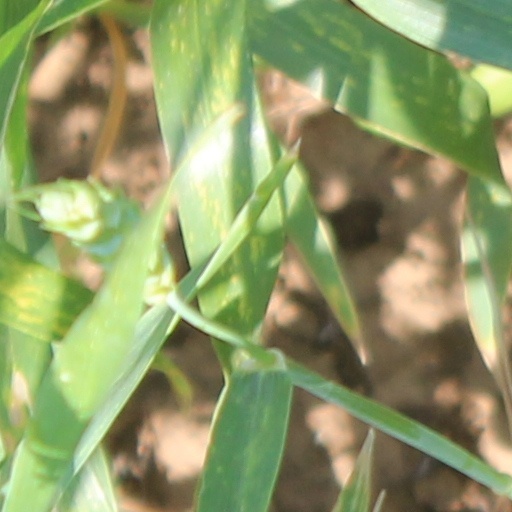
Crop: wheat